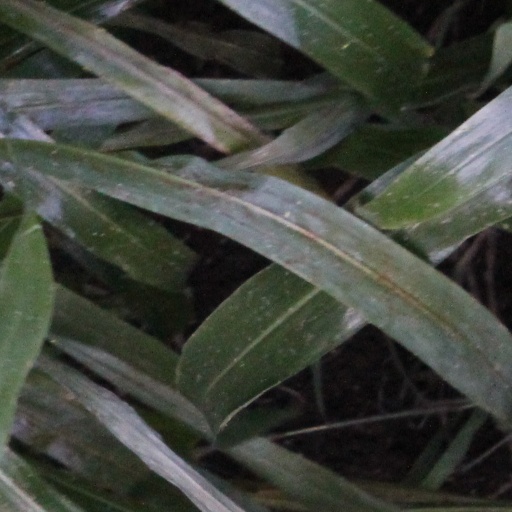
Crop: sorghum